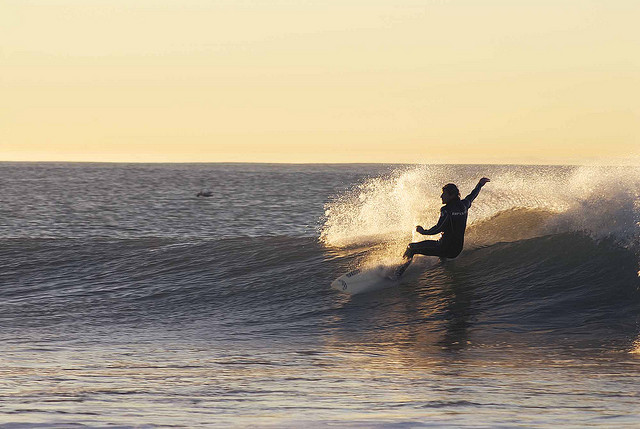
user: Given an image and a question. Answer the question in a short answer. Question: How is she attached to the toy? Short Answer:
assistant: strap